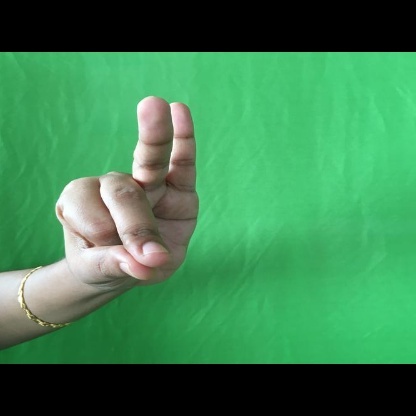
Mudra: Bramaram